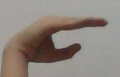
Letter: jeem